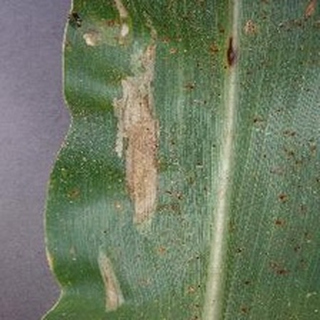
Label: corn_northern_leaf_blight